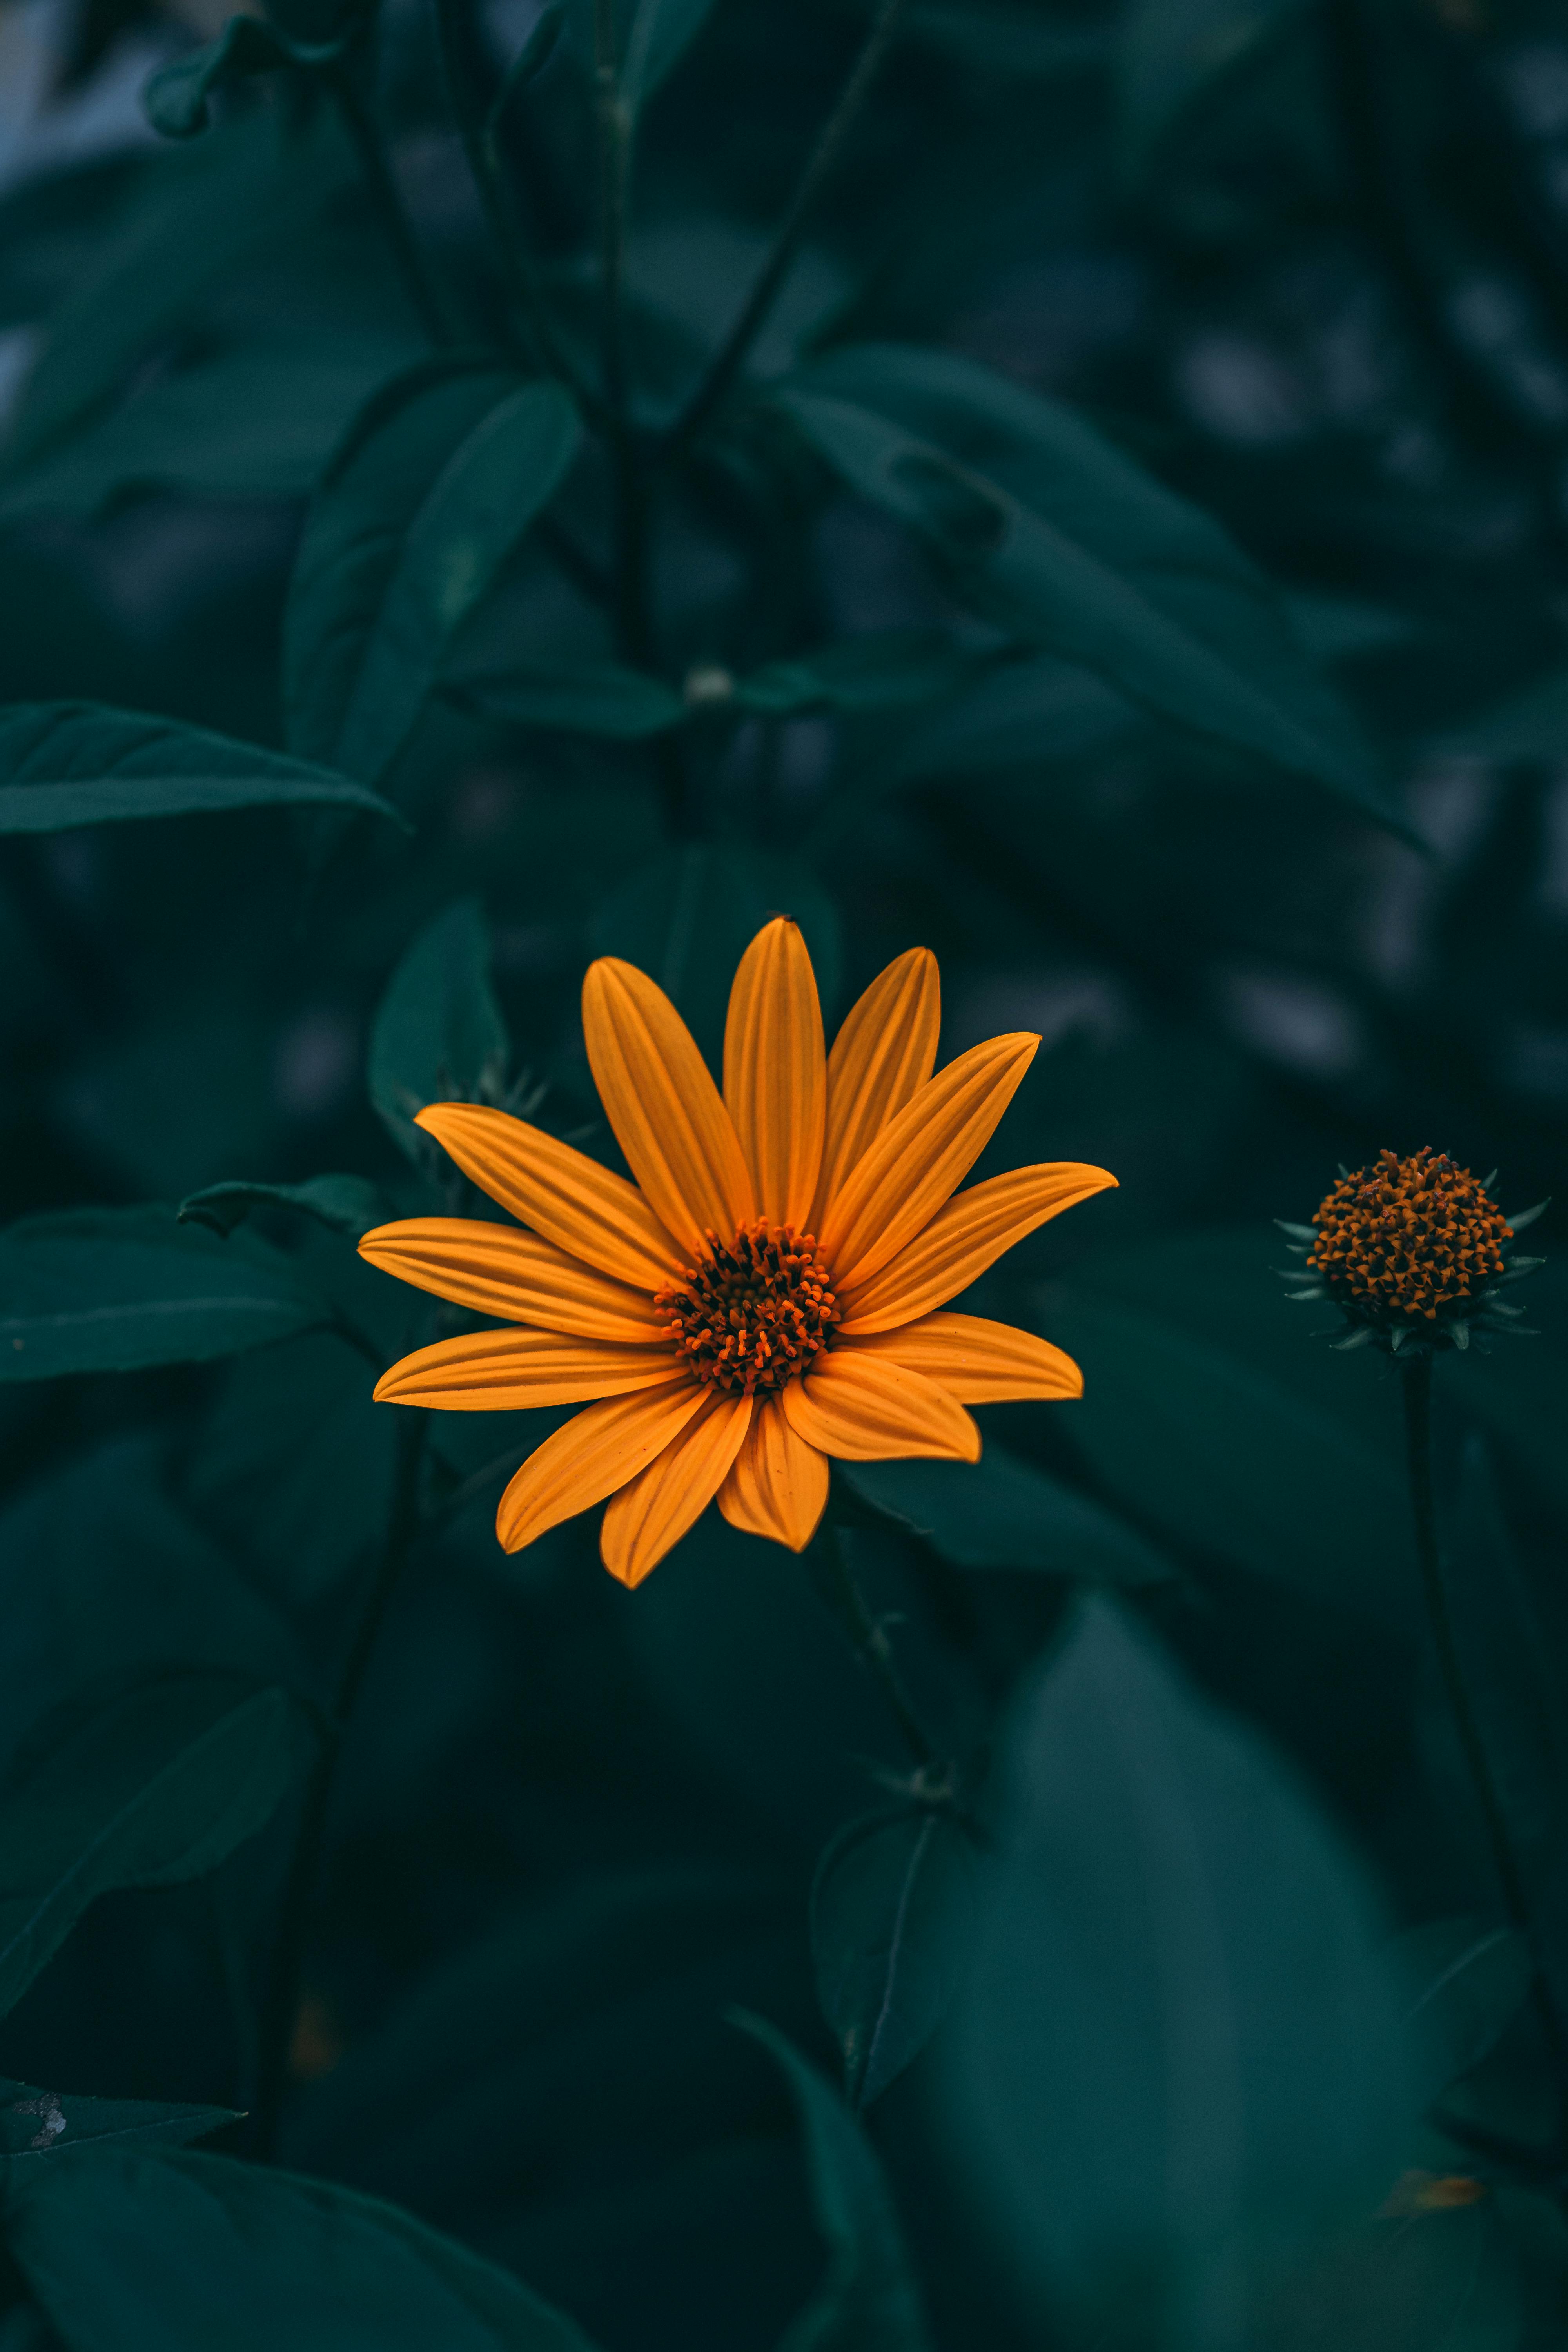
natural, flower, plant, leaf, botany, petal, vegetation, grass, herbaceous plant, terrestrial plant, flowering plant, Tints and shades, annual plant, landscape, daisy family, pollen, natural landscape, macro photography, spring, electric blue, wildflower, Pedicel, still life photography, sunflower, plant stem, Forb, perennial plant, asterales, sky